Fanny Blankers-Koen

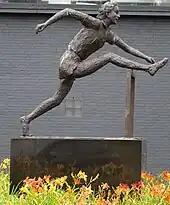
2007 statue of Blankers-Koen in Hengelo.

After her athletic career, Blankers-Koen served as the team leader of the Dutch athletics team, from the 1958 European Championships to the 1968 Summer Olympics.